Fantasy couture

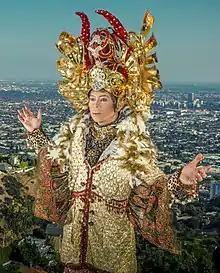
A fantasy couture costume by designer Bobby Love

Fantasy couture, also sometimes called couture fantasy, is a type of haute couture. It represents a fashion and design trend that emphasizes fantastical appearance over practicality/functionality. It has elements drawn from the fantasy genre of literature and film, often presented in an extreme style of detail, complexity, and precision. The trend is characterized by individuals such as Iris van Herpen, Viktor & Rolf, Eiko Ishioka, Guo Pei, Sohee Park, Tim Yip, Robert Wun, Tomo Koizumi, Yuima Nakazato, Alexander McQueen, Tex Saverio, Gaurav Gupta, The Blonds, Kevin Germanier, Manuel Albarran, Stephen Jones, Charles de Vilmorin, Mary Sibande, and Bobby Love, among many others.